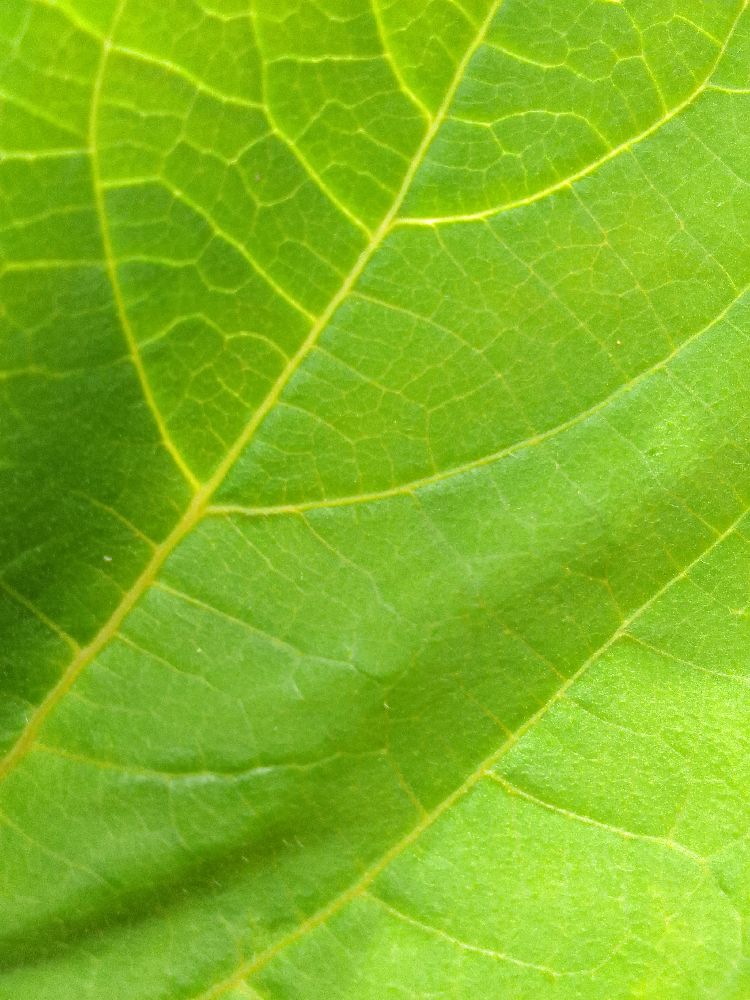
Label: healthy